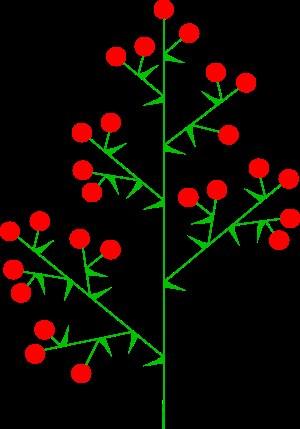
L'inflorescence est la disposition des fleurs sur la tige d’une plante à fleur. Cette disposition, dont le motif s'apparente à une fractale, est souvent caractéristique d’une famille, par exemple le spadice des Aracées, et lui a parfois donné son nom : l'ombelle est l'inflorescence typique des Ombellifères, le capitule celle des Composées.